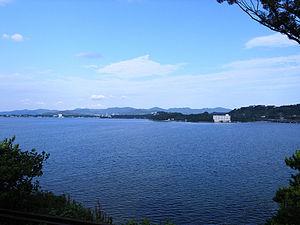
Le lac Hamana est un lagon saumâtre situé dans la préfecture de Shizuoka. Anciennement un lac, il est désormais connecté à l'océan Pacifique par un canal. Étant une étendue d'eau se trouvant à l'intérieur des terres, il est considéré comme étant le dixième plus grand lac du Japon, d'un point de vue de superficie. Il couvre les limites des villes de Hamamatsu et Kosai.